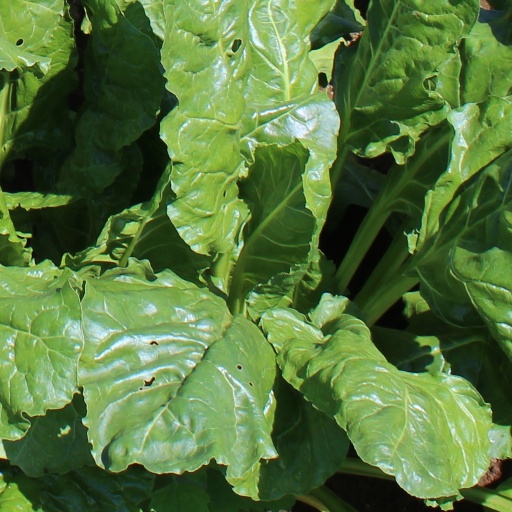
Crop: sugar beet